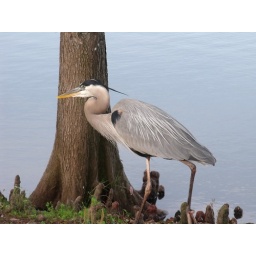
great blue heron walks in front of cypress tree